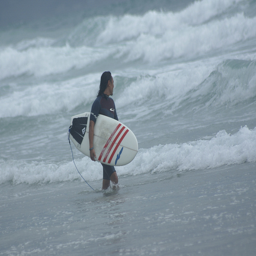
a male surfer is standing in the ocean
A surfer in a wet suit walking in the surf and carrying his surfboard.
A person carrying his surf board as he wades through the water with large waves in the background.
there is a male surfer walking out of the ocean
a surfer in a wet suit and a white red and blue board